Rally Finland

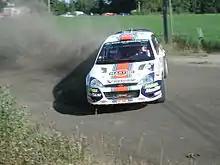
Colin McRae in a Focus RS WRC in 2001

Rally Finland was chosen the "Rally of the Year" for the third year in a row in 2004. Despite Lahti entering the race, a unanimous decision was made to keep Jyväskylä as the rally headquarters. In 2005, Grönholm set the still-standing record for the highest average speed in a world rally; . In the 2007 Rally Finland, Grönholm equalled Mikkola's win record and became the first driver to win the same WRC event seven times. At the 2008 rally, Sébastien Loeb added his name to the list of non-Nordic winners. This also marked Citroën's first win since 1962.